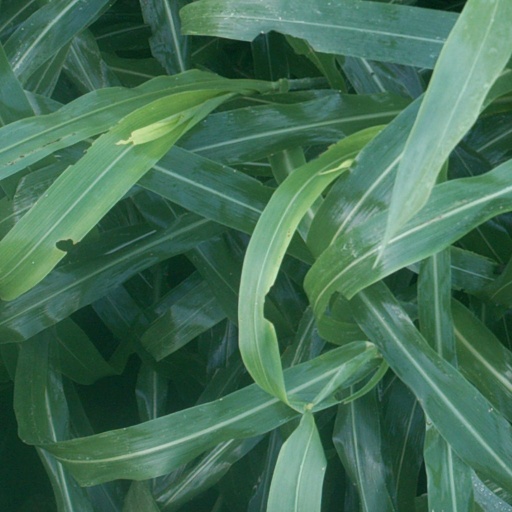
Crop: sorghum